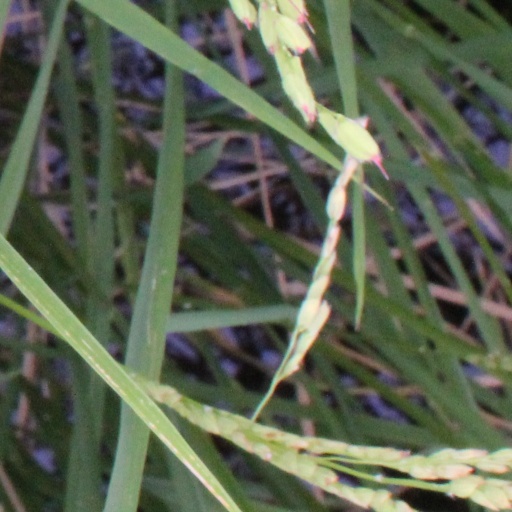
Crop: rice